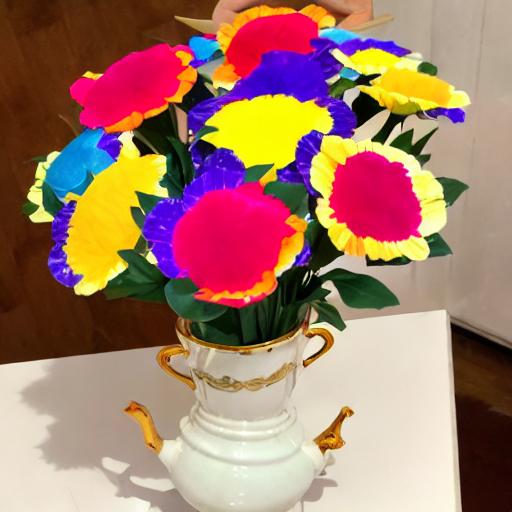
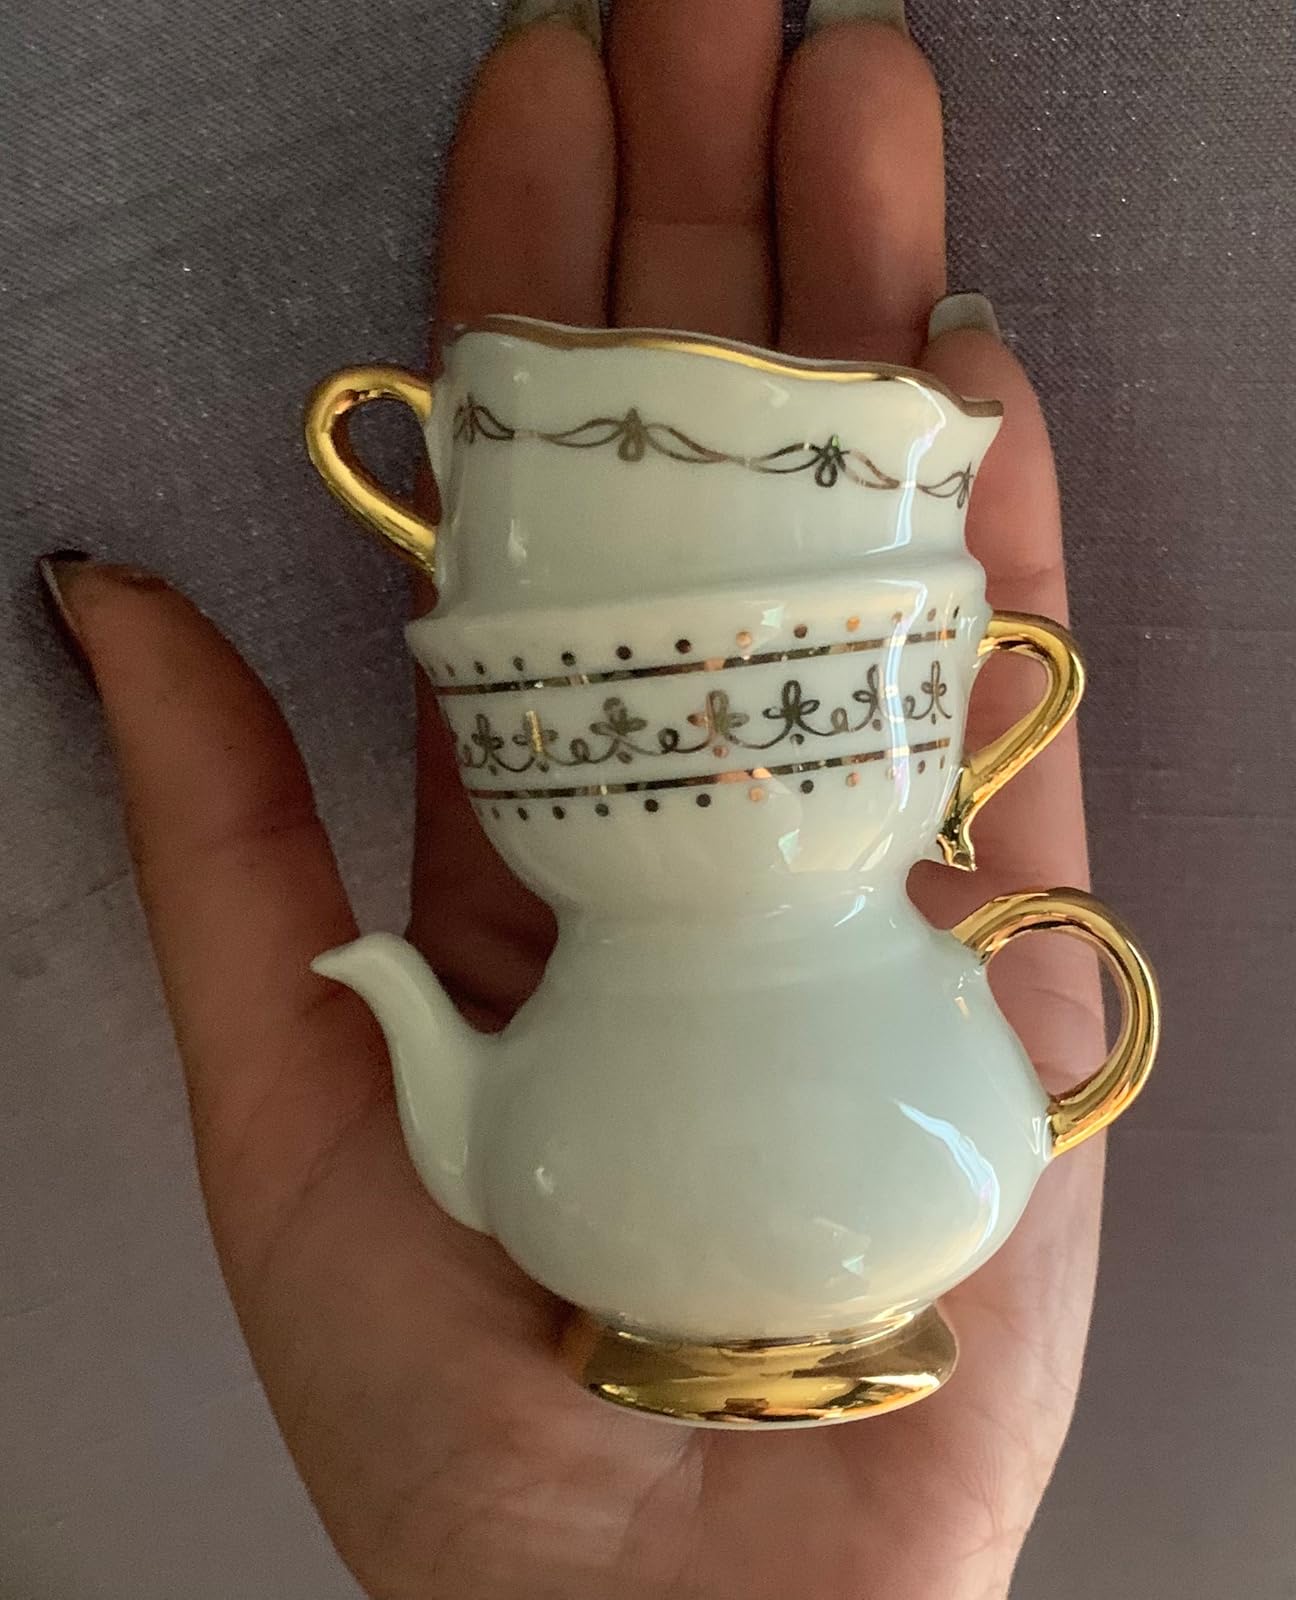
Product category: vase
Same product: no